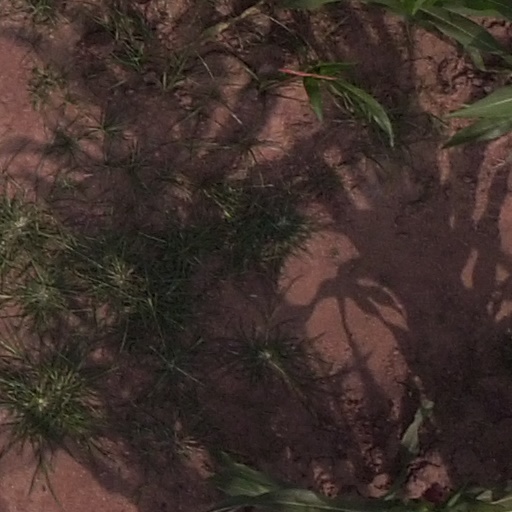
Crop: maize; corn